Afan festival

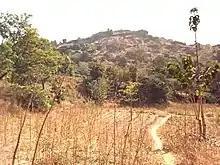
The Gworok (Kagoro) Hills

The word means "mountain" or "hill" in Gworok. The large towering hills of Gworok are known as (also styled "Oefan Oegworok") among the natives. The glamorous hills are situated at an altitude circa 1,246 meters above sea level. Large trees grow on the hills with a rocky base. The weather of the area is significantly influenced by the hills and the climate is similar to that of the Jos Plateau and the Mambila Plateau, with heavy rainfall in the spring. In the early days, the Agworok people lived in the caves and atop the hill ranges for centuries before gradually settling at the foot of the mountain and finally driven down almost entirely by the British colonialist in the early 20th century although communities yet exist atop the hills. The hills provided the people security from foreign Invaders and also harbours a sacred bee colonies from when we unauthorized invasion is met with bee stings on a victim especially when such a one wears a perfume.